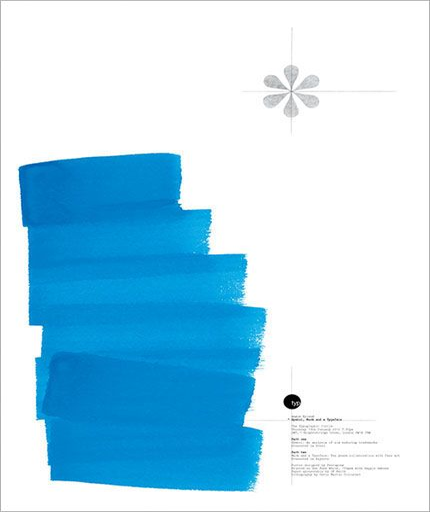
graphic designer has designed a limited edition series of different posters .